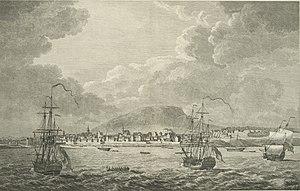
Cette gravure présente une vue de la ville de Montréal, depuis le fleuve Saint-Laurent. On y aperçoit le mont Royal, les bâtiments, les fortifications et leurs environs immédiats en arrière-plan. Deux navires britanniques voguent sur le fleuve au premier plan, entourés de plus petites embarcations. Une légende de 6 entrées précise l'emplacement de certains bâtiments. Le document est en anglais et en français -- tel que décrit dans les Archives de Montréal
Montréal /ˈmɔ̃ˌʁeal/ est la plus importante ville du Québec et la deuxième ville la plus peuplée du Canada, après Toronto et avant Vancouver. Elle se situe principalement sur l’île fluviale de Montréal, sur le fleuve Saint-Laurent dans le Sud du Québec, dont elle est la métropole.